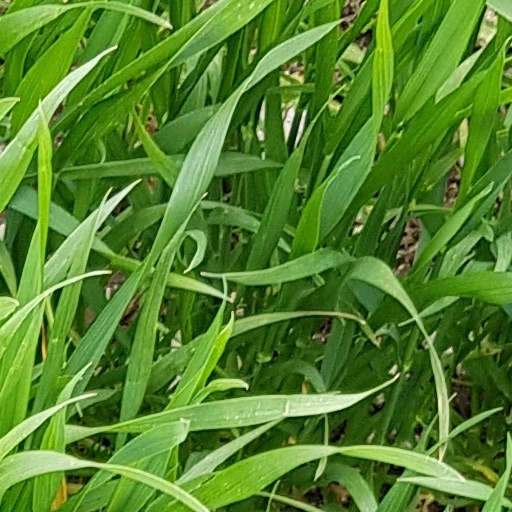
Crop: wheat